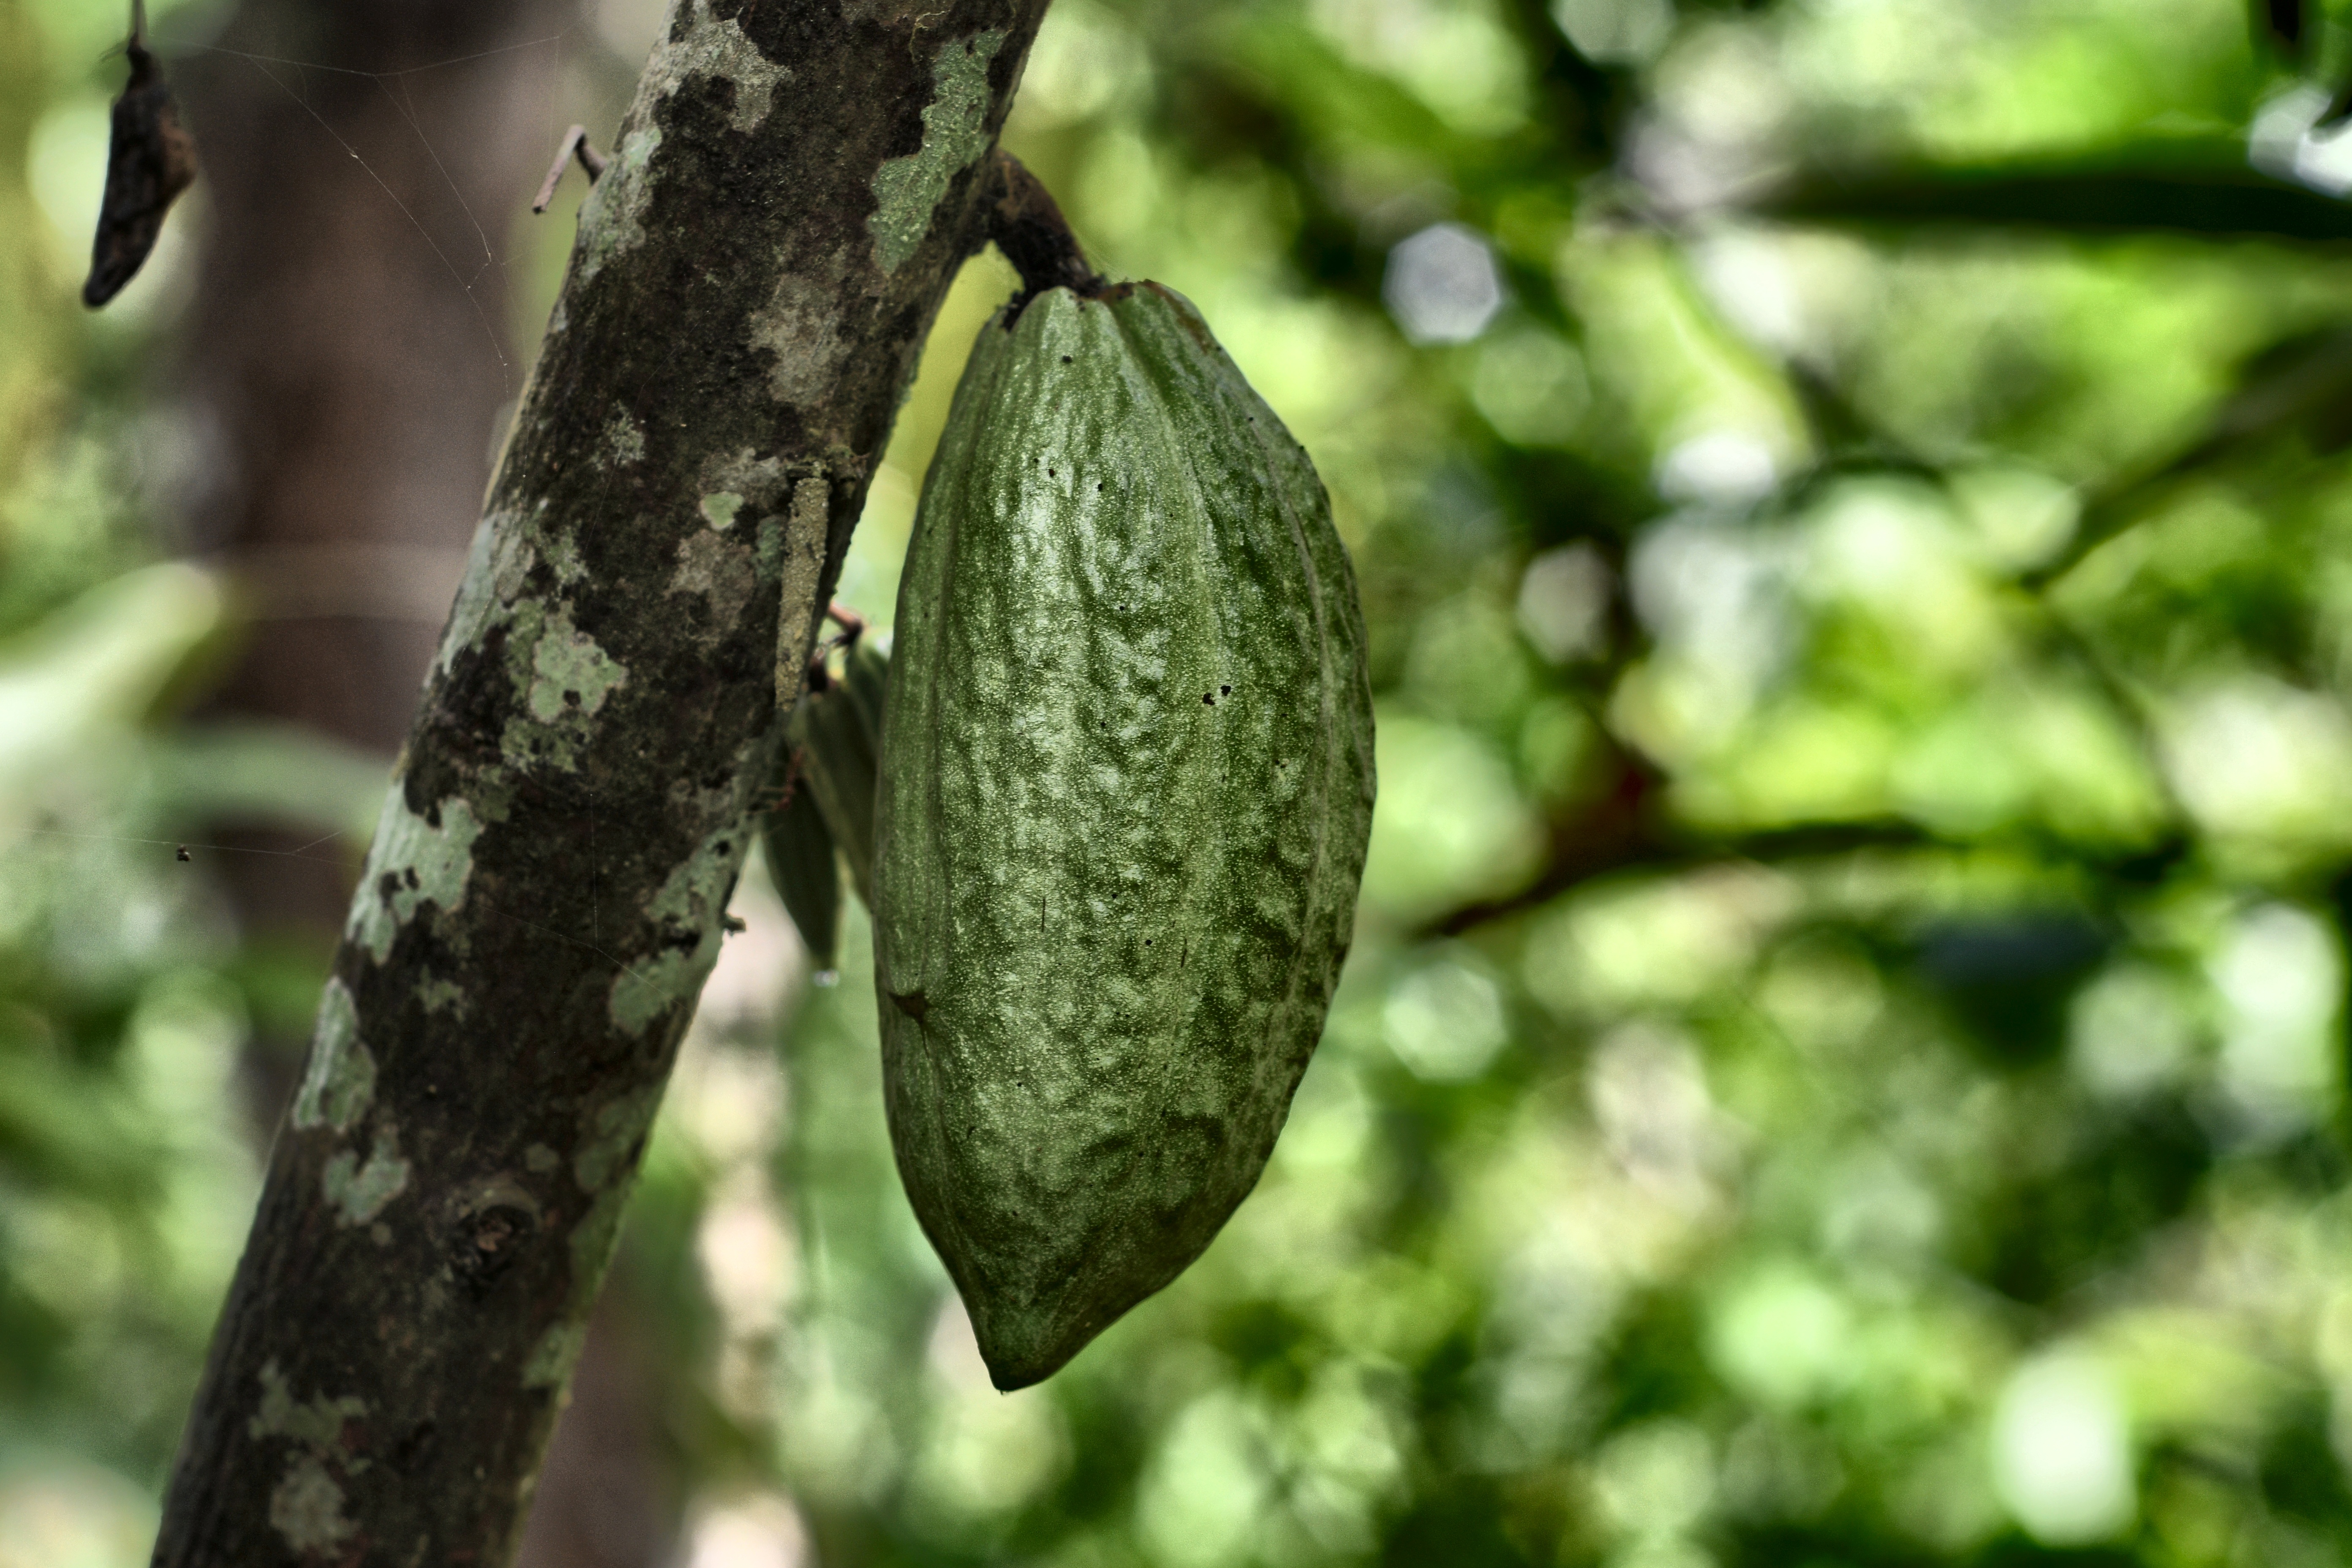
Maturity: unmature
Variety: Angoleta